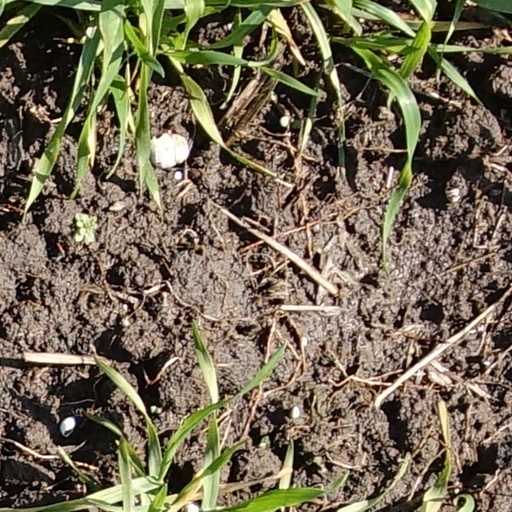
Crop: wheat